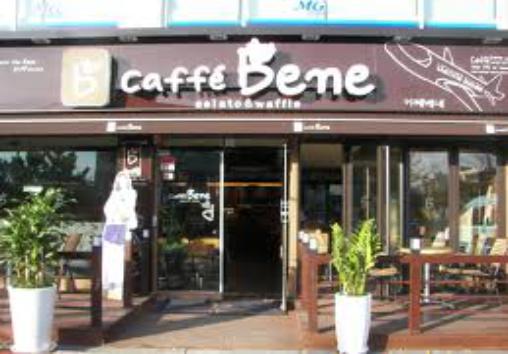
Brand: Caffe Bene
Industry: Food